Alan Turing

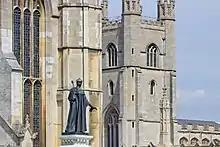
King's College, Cambridge, where Turing was an undergraduate in 1931 and became a Fellow in 1935. The computer room is named after him.

After graduating from Sherborne, Turing applied for several Cambridge colleges scholarships, including Trinity and King's, eventually earning an £80 per annum scholarship (equivalent to about £4,300 as of 2023) to study at the latter. There, Turing studied the undergraduate course in Schedule B from February 1931 to November 1934 at King's College, Cambridge, where he was awarded first-class honours in mathematics. His dissertation, "On the Gaussian error function", written during his senior year and delivered in November 1934 (with a deadline date of 6 December) proved a version of the central limit theorem. It was finally accepted on 16 March 1935. By spring of that same year, Turing started his master's course (Part III)—which he completed in 1937—and, at the same time, he published his first paper, a one-page article called "Equivalence of left and right almost periodicity" (sent on 23 April), featured in the tenth volume of the "Journal of the London Mathematical Society". Later that year, Turing was elected a Fellow of King's College on the strength of his dissertation where he served as a lecturer. However, and, unknown to Turing, this version of the theorem he proved in his paper, had already been proven, in 1922, by Jarl Waldemar Lindeberg. Despite this, the committee found Turing's methods original and so regarded the work worthy of consideration for the fellowship. Abram Besicovitch's report for the committee went so far as to say that if Turing's work had been published before Lindeberg's, it would have been "an important event in the mathematical literature of that year".